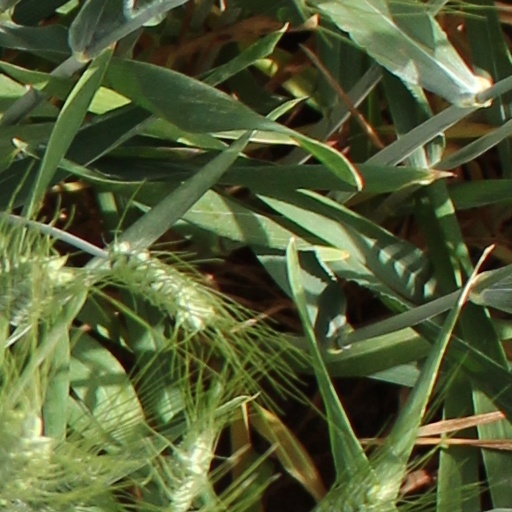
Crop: wheat